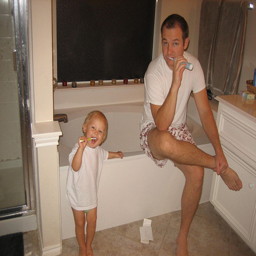
A man sitting on a bathtub next to a little baby brushing it's teeth.
A father and child brushing their teeth together.
Man and child posing while brushing teeth together.
A man is brushing his teeth with a toddler boy.
A man uses a toothbrush next to an imitating small child.